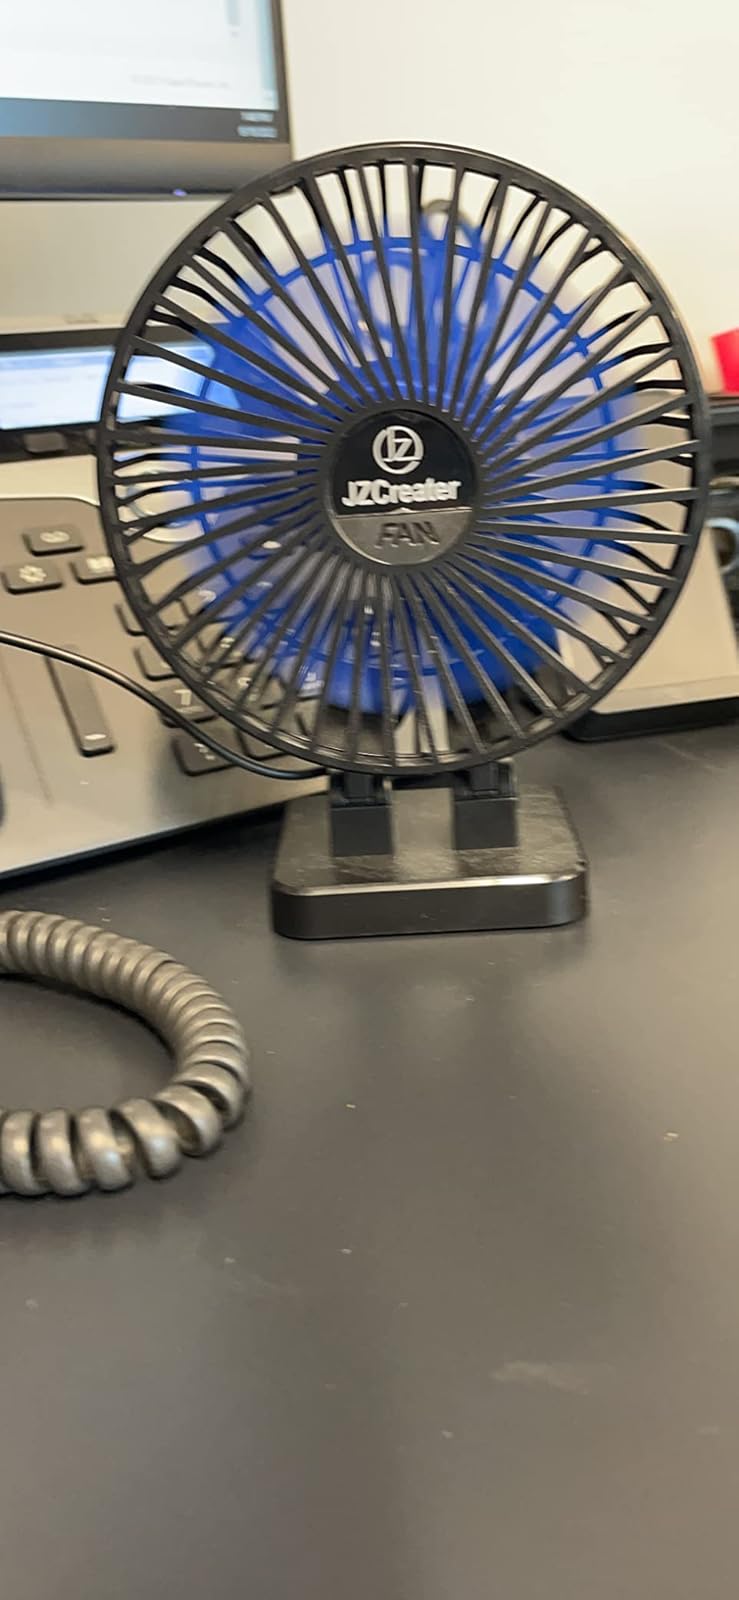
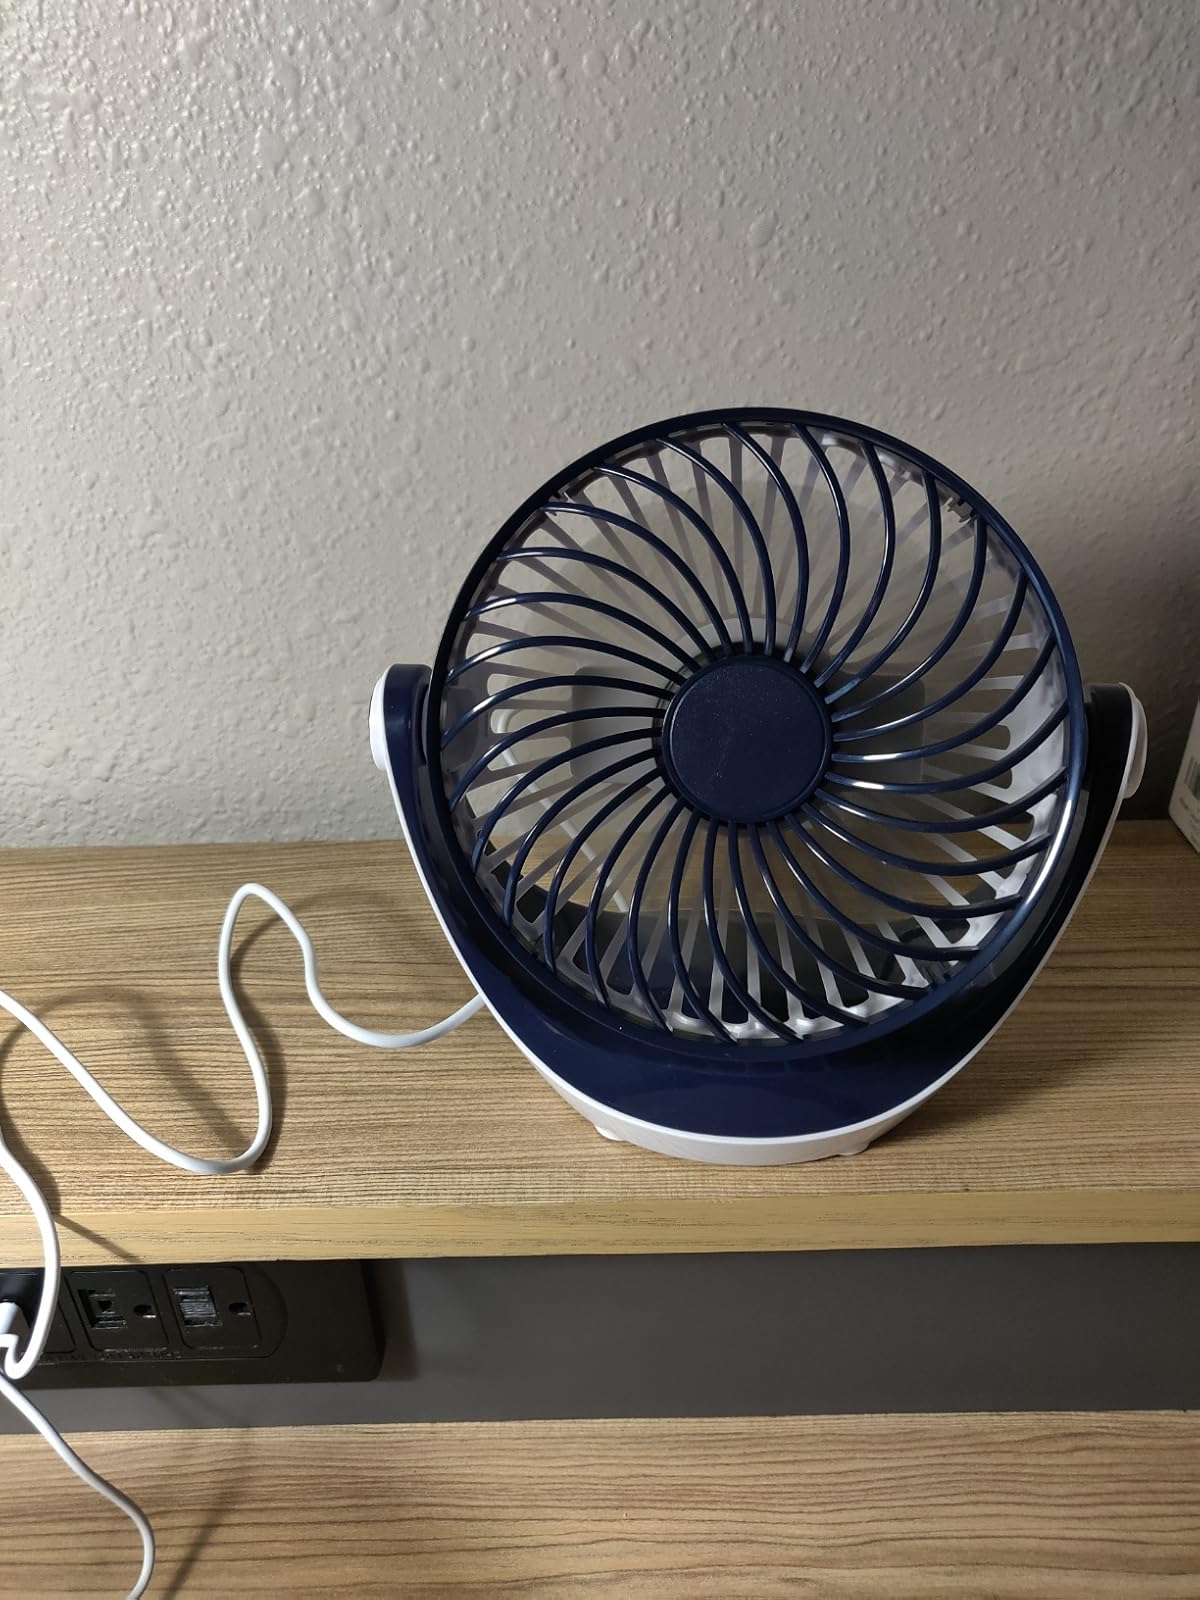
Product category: fan
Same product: no